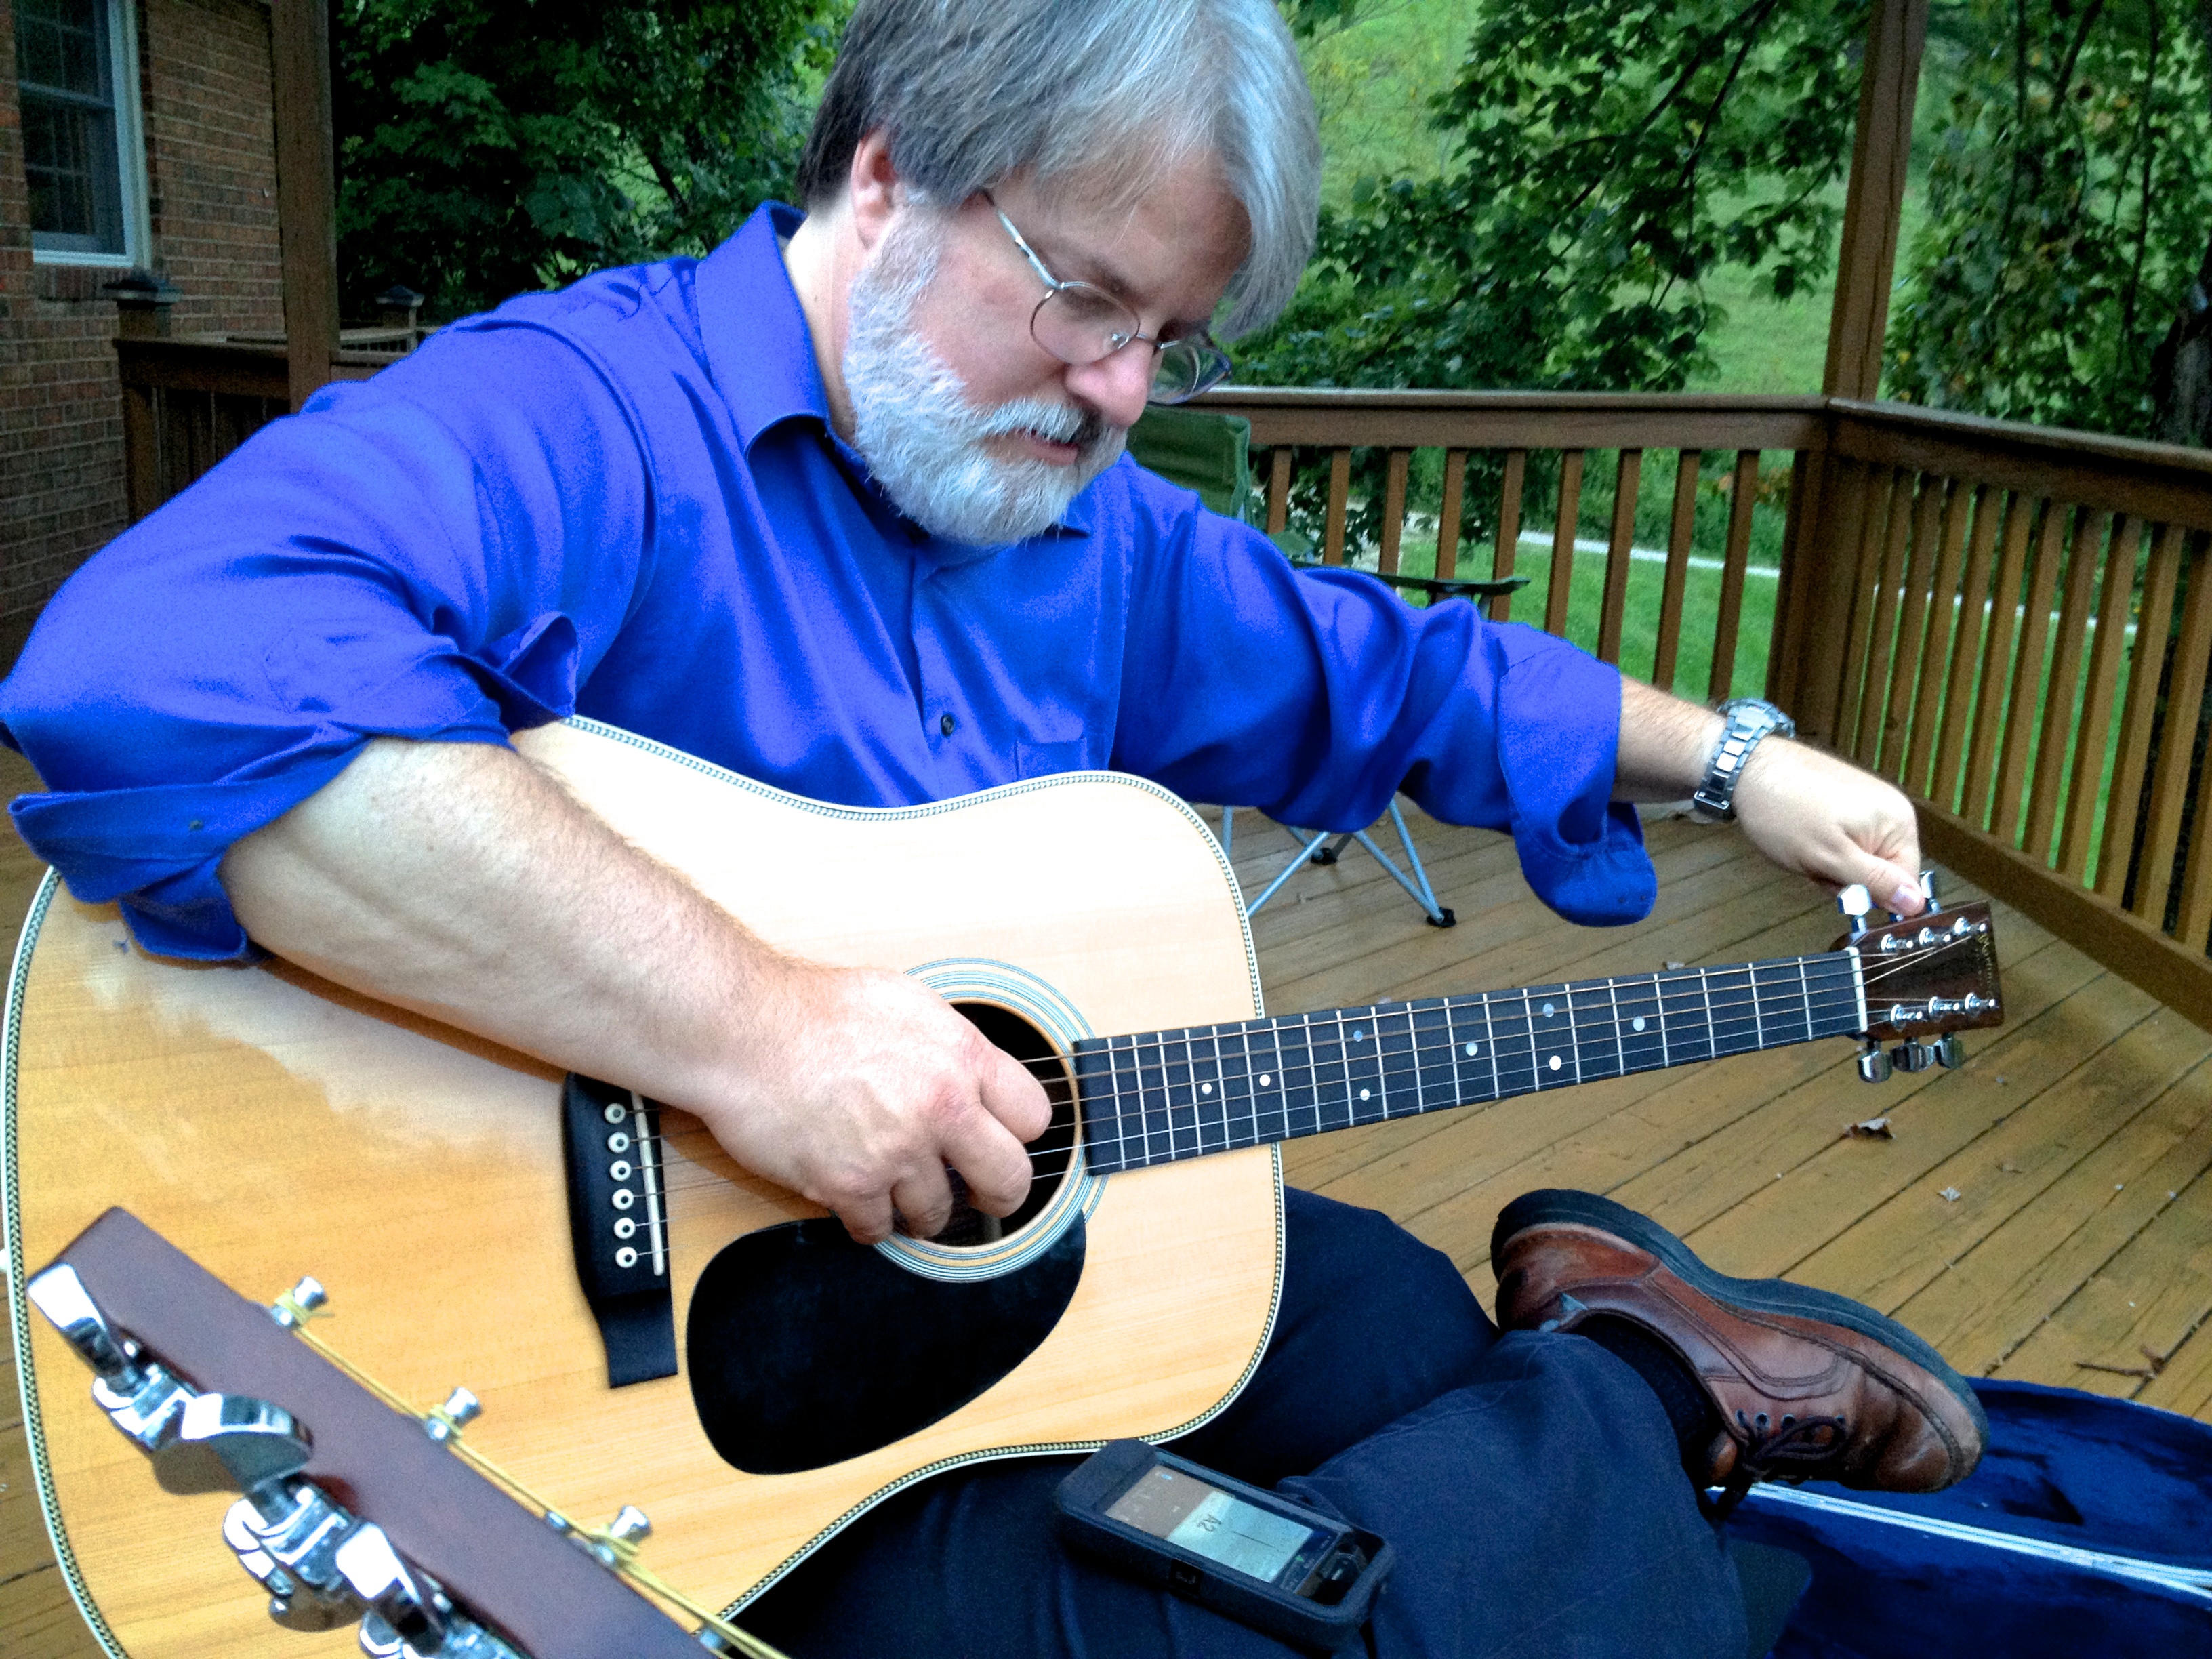
guitar, bass guitar, guitarist, plucked string instruments, musician, string instrument, play, musical instrument